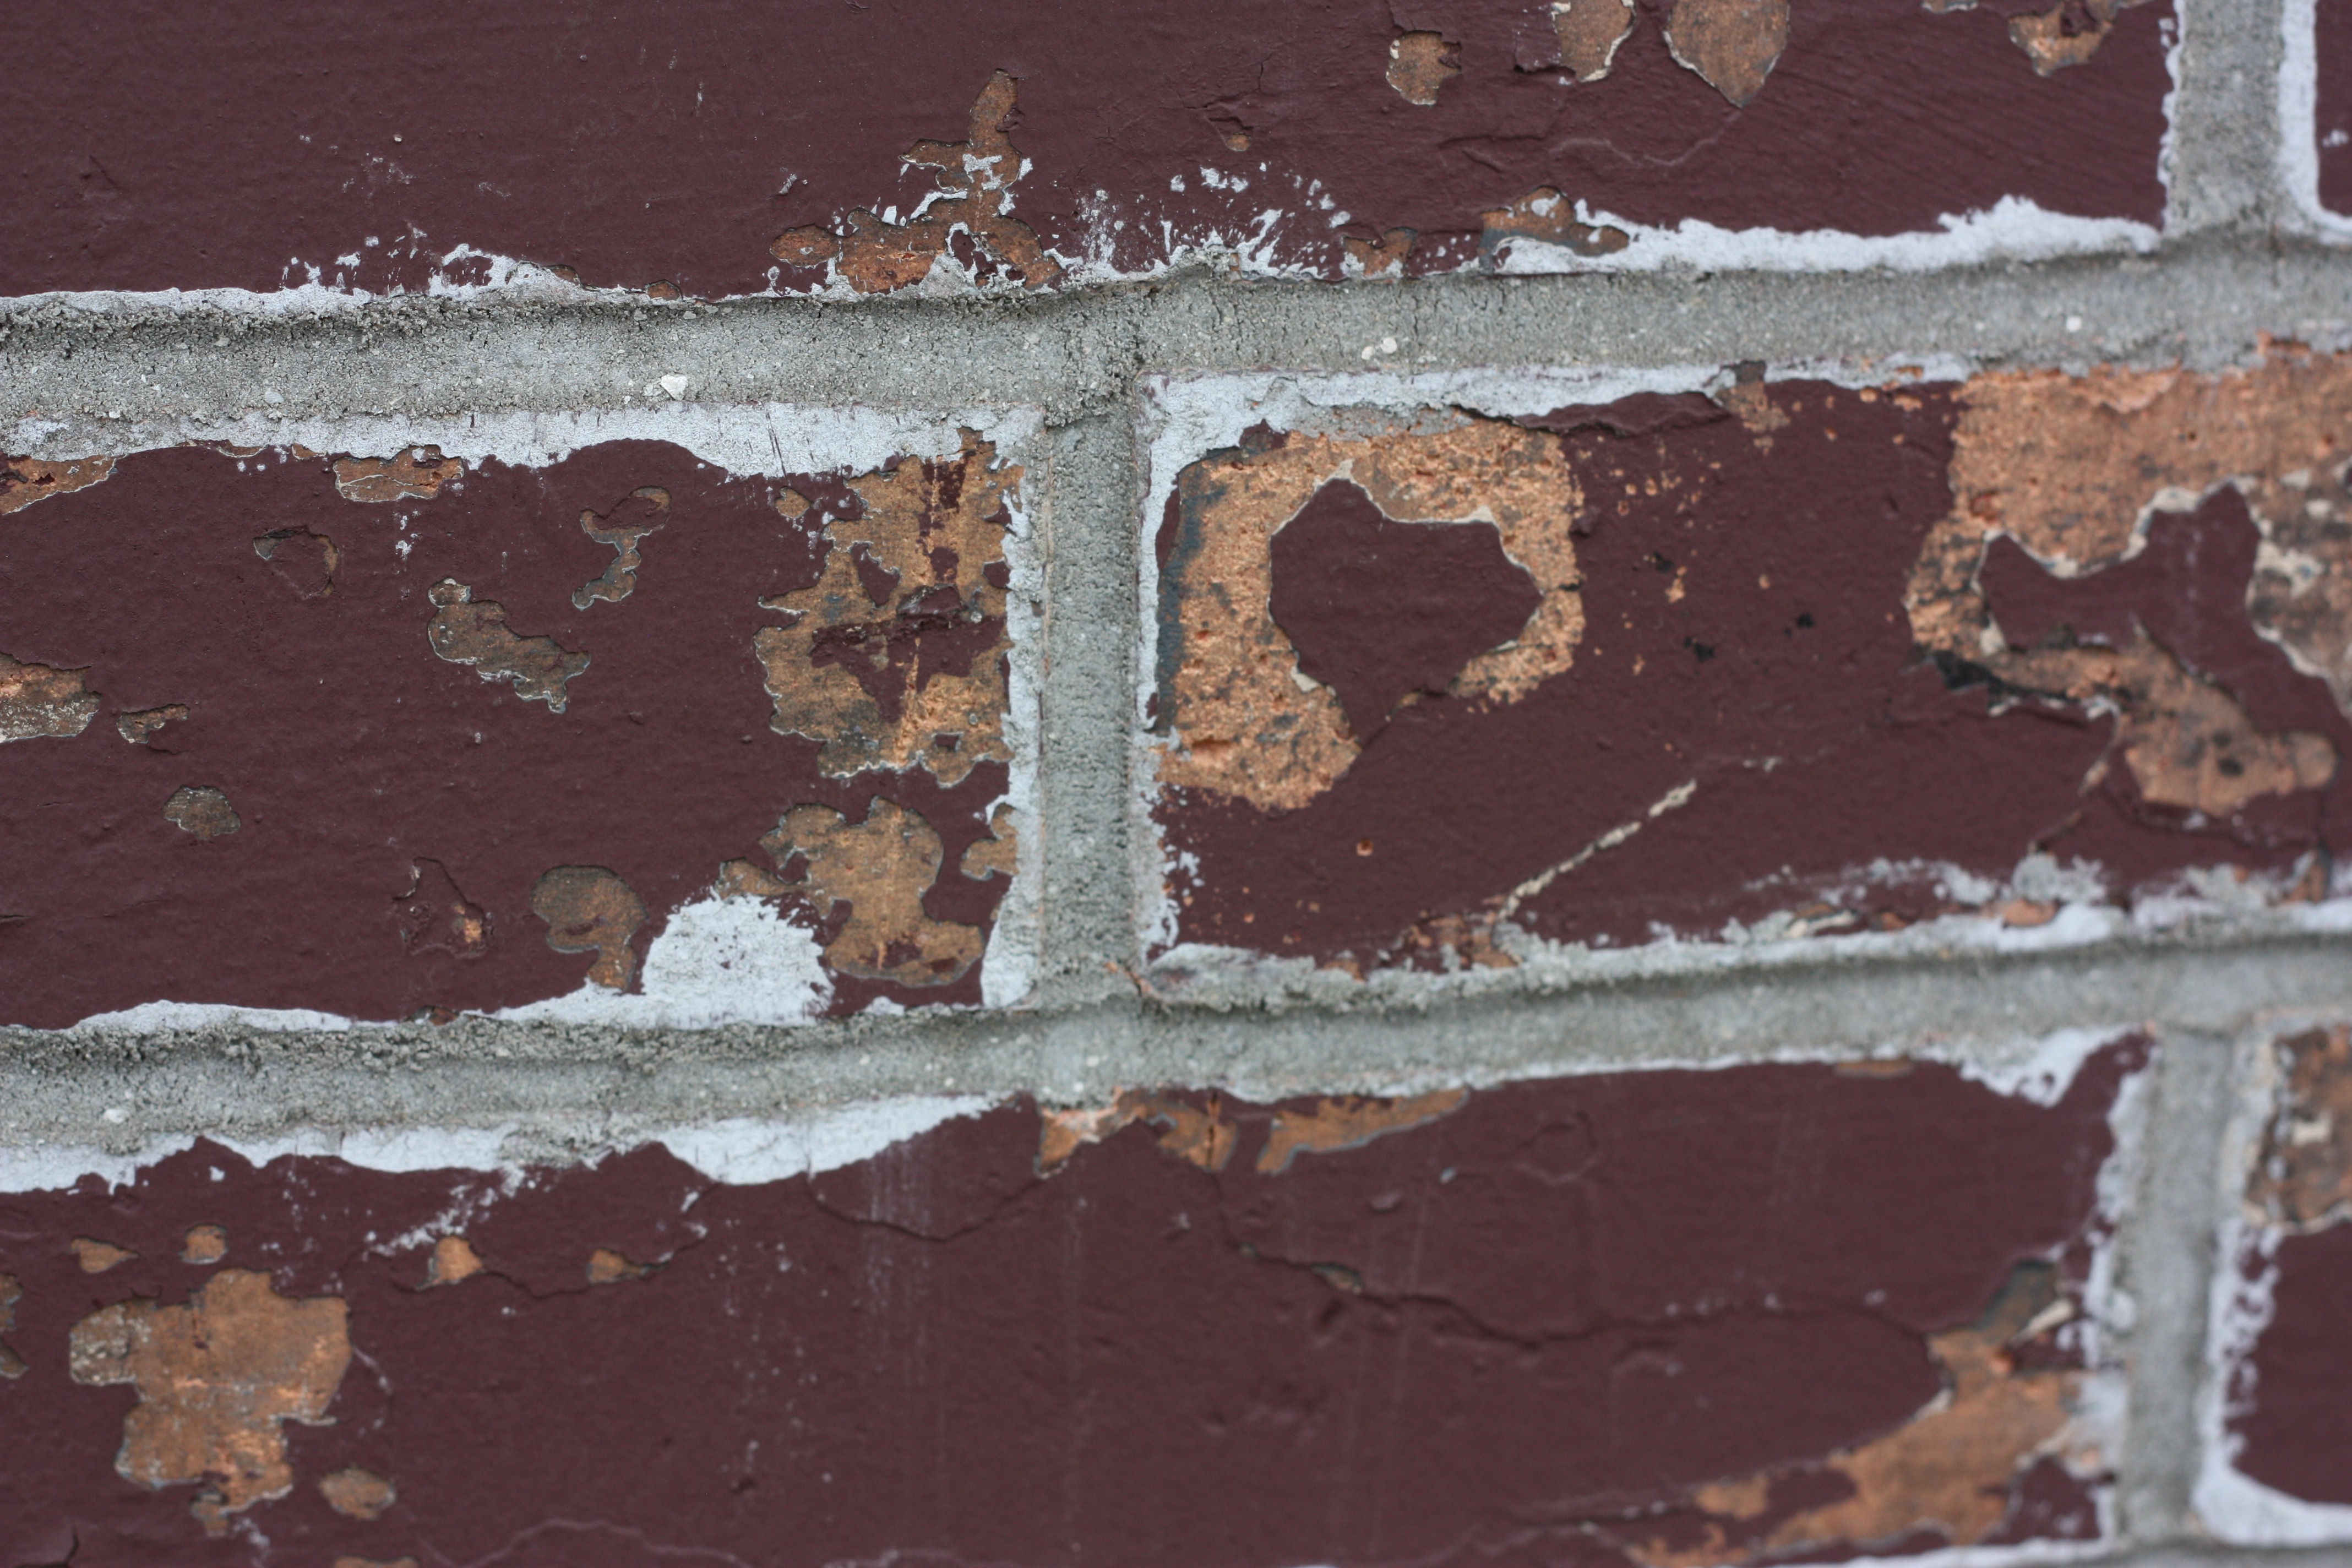
grungy, structure, wood, texture, urban, wall, stone, rustic, pattern, soil, abandoned, dirty, grunge, exterior, brick, material, weathered, textured, background, brickwall, damaged, brickwork, backdrop, masonry, aged, stonewall, distressed, ancient history